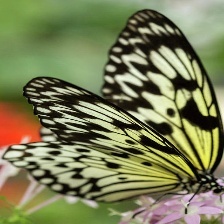
Species: PAPER KITE